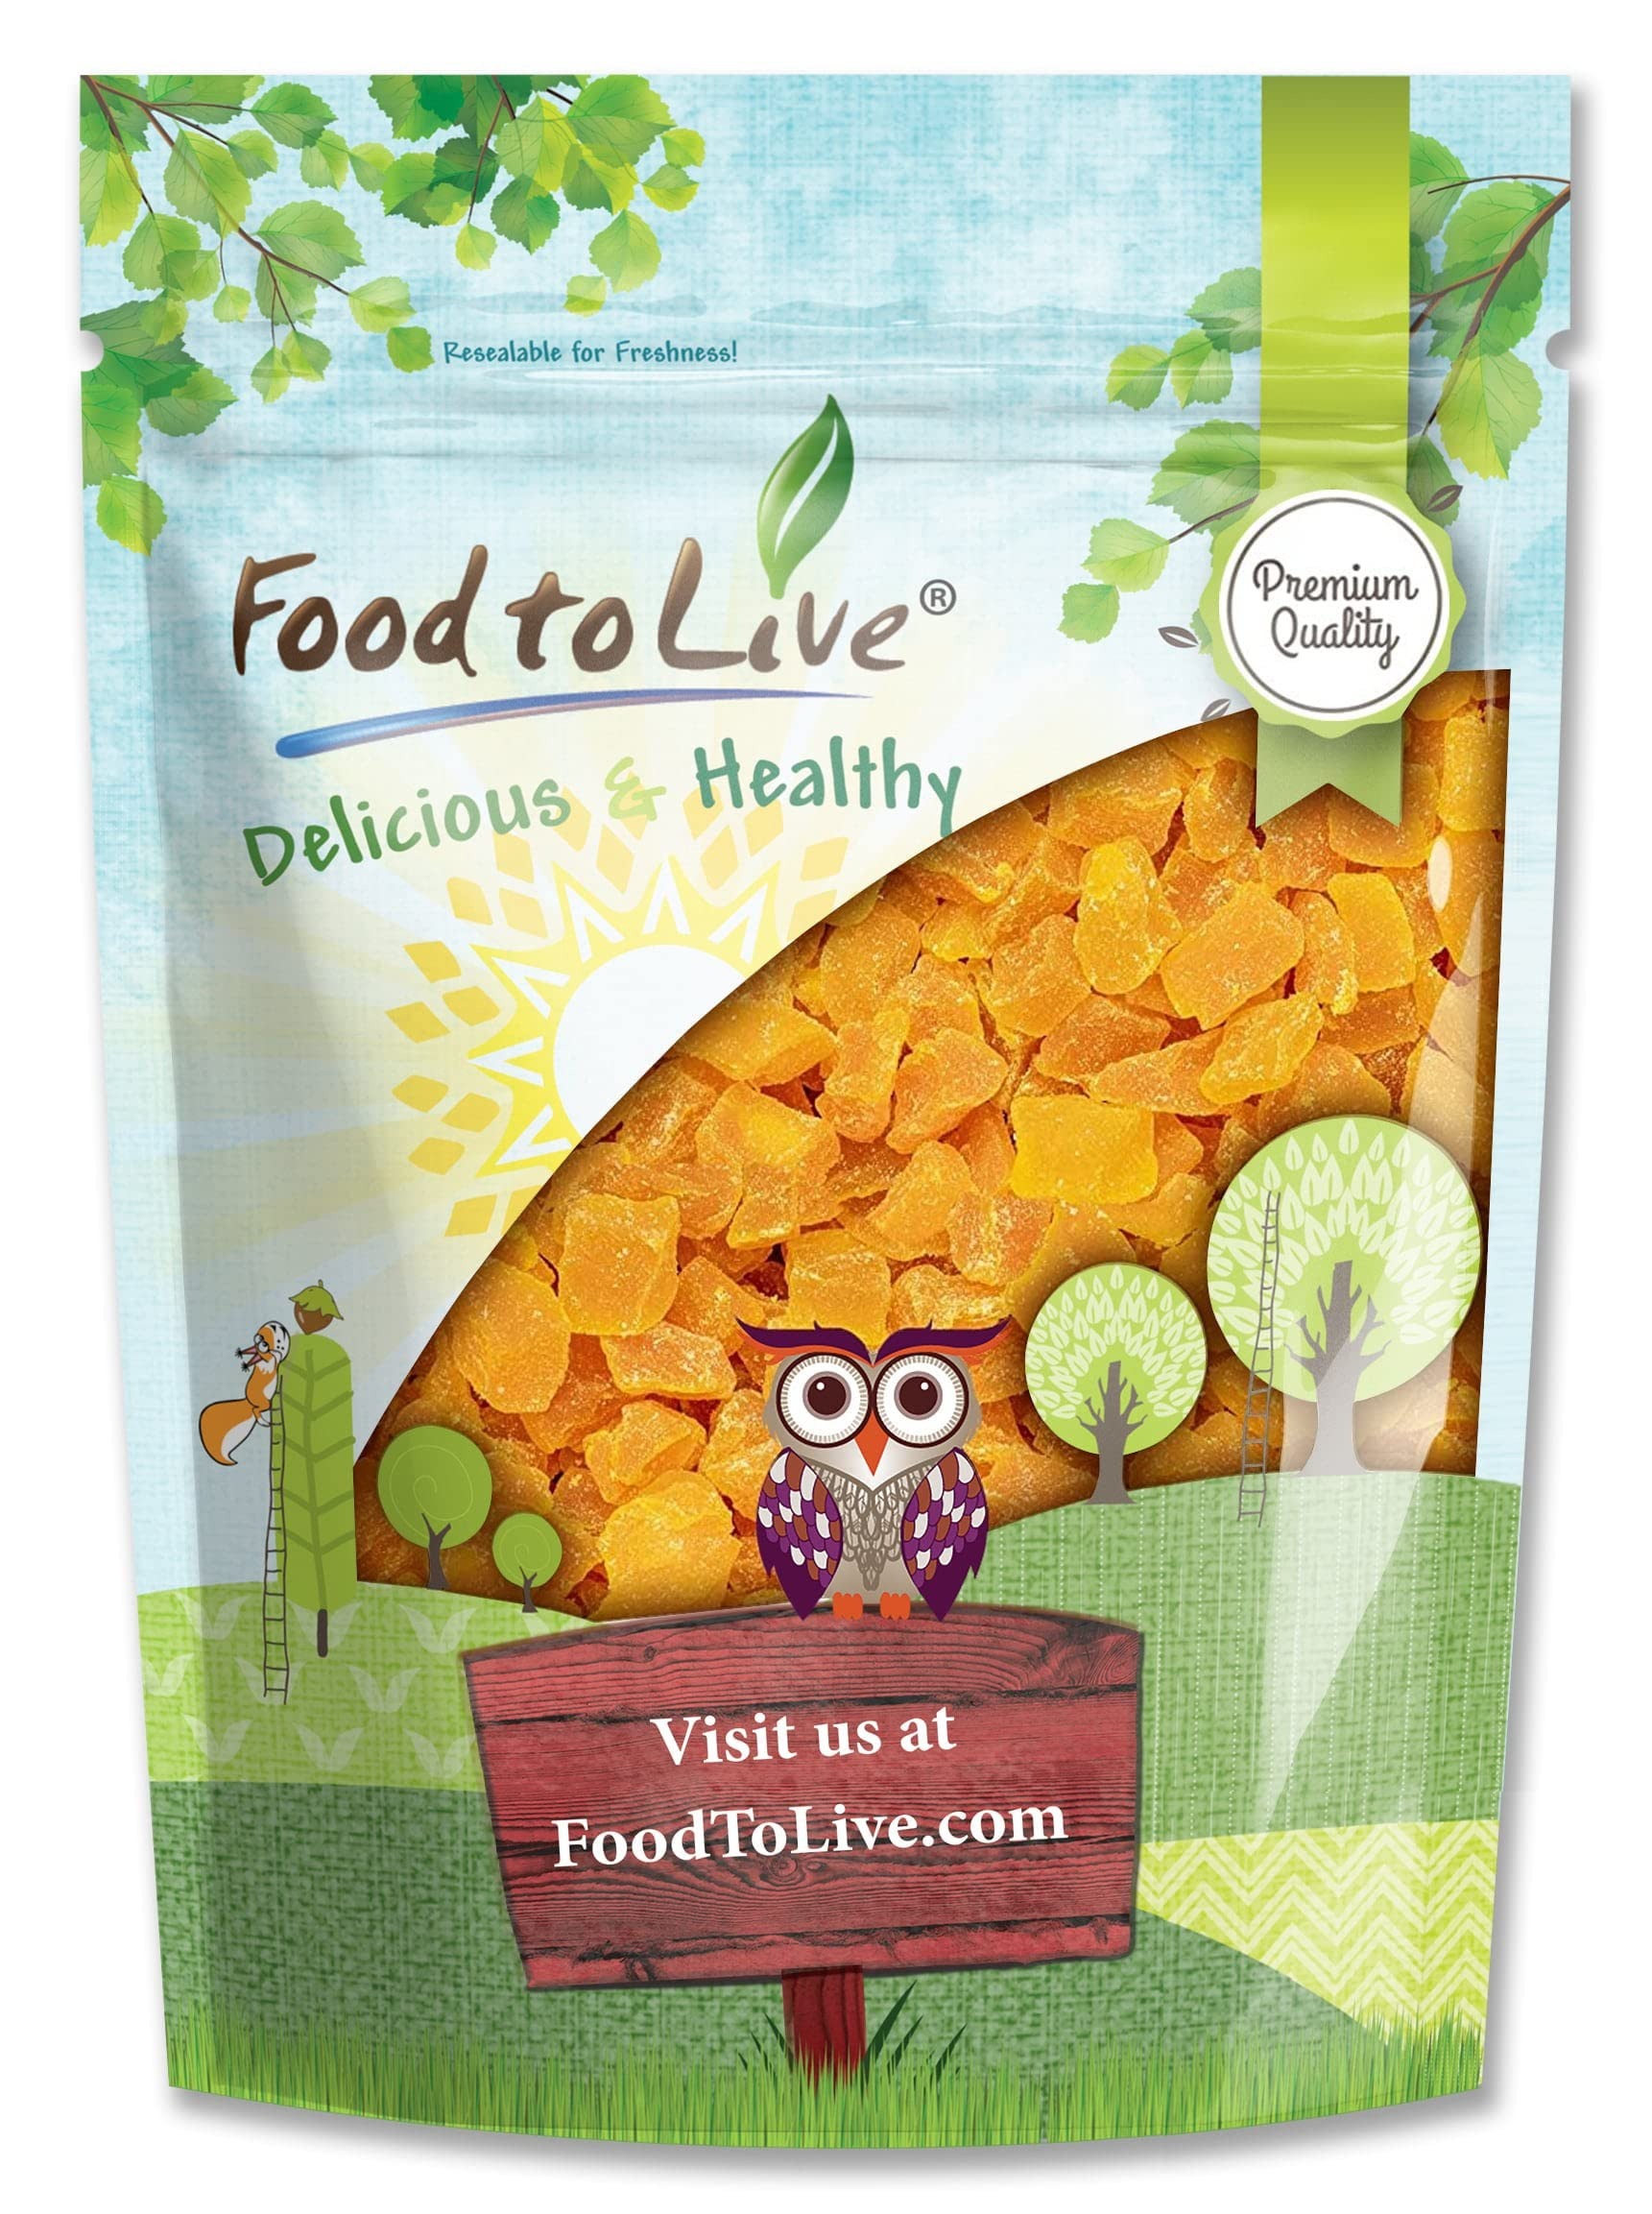
Item Name: Food to Live Dried Diced Mango, 5 Pounds Sweetened, Unsulfured, Sulfite Free Chunks, No Added Color, No Artificial Flavors, Kosher Tropical Fruit, Vegan, Bulk
Bullet Point 1: ✔️Free of Cholesterol
Bullet Point 2: ✔️Very Low in Saturated Fat
Bullet Point 3: ✔️Good Source of Dietary Fiber
Bullet Point 4: ✔️Rich in Vitamin A
Bullet Point 5: ✔️Contains Iron, Calcium and Vitamin C
Product Description: Mangoes are one of the most delicious fruits in existence, and the best thing about them is that they are also great as a snack. You can eat them every day and this would not only add a note of happiness into your mealtime but also help you become a bit stronger. Dried Mango (Diced) from Food to Live can be enjoyed in a variety of ways. They are safe for your whole family, it is a truly delicious snack or addition to cereals and desserts.
Value: 0.1764
Unit: Ounce

Price: 42.19